Religion in the United Kingdom

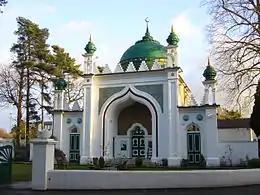
Shah Jahan Mosque in Woking is the oldest purpose-built mosque in the United Kingdom.

The Church of Scotland was principally shaped by John Knox, in the Reformation of 1560, when it split from the Catholic Church and established itself as a church in the Reformed tradition. The church is nominally Calvinist with a Presbyterian system of church government. The annual meeting of its general assembly is chaired by the Moderator of the General Assembly of the Church of Scotland. The Church of Scotland celebrates two sacraments, Baptism and the Lord's Supper, as well as five other rites, such as Confirmation and Matrimony. The church adheres to the Bible and the Westminster Confession of Faith, and is a member of the World Communion of Reformed Churches.